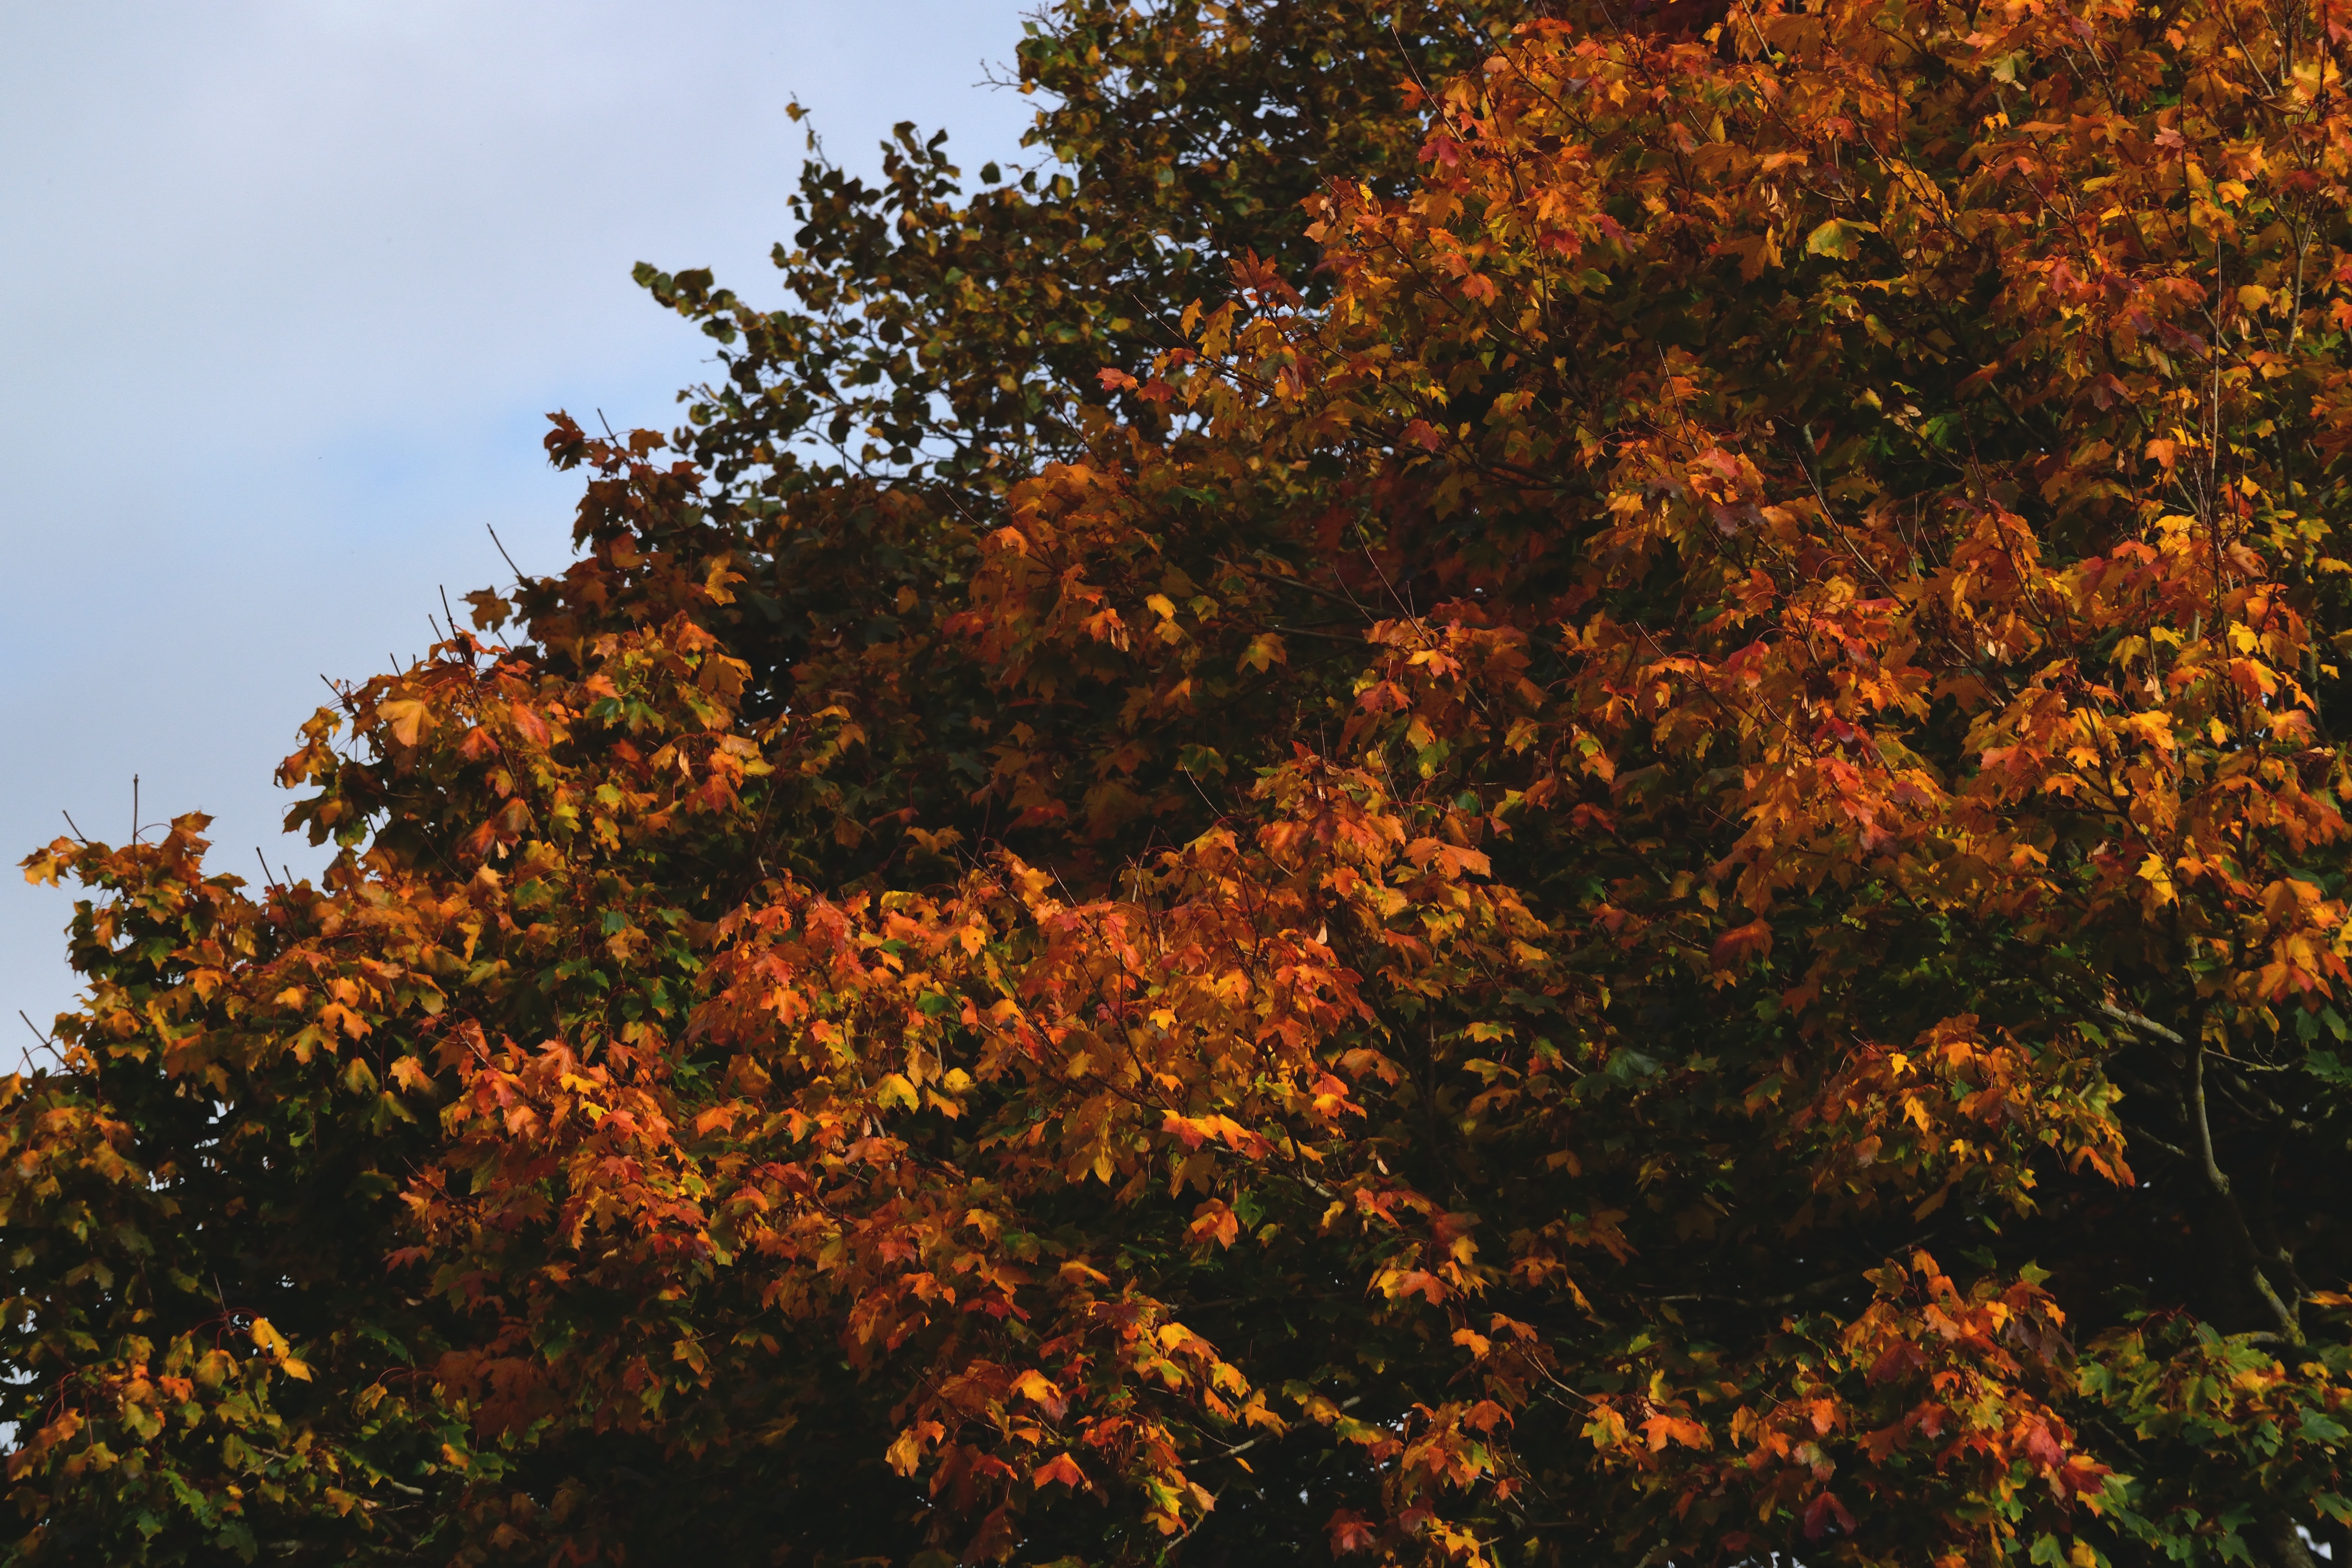
tree, branch, plant, sunlight, leaf, autumn, season, shrub, deciduous, woody plant